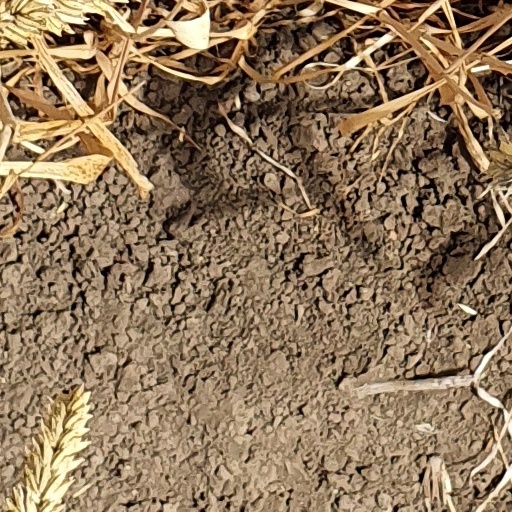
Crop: wheat